Nokomis East

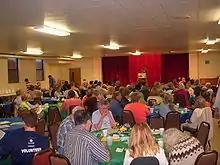
May 2008 neighborhood meeting

The neighborhood association hosts six to ten town meetings per year. These have included meetings with property developers and discussions about significant neighborhood happenings, such as the renovation of the Nokomis Library. In April or May, the Nokomis East Neighborhood Association usually hosts a neighborhood meeting to update the public on its affairs and those of the neighborhood, and deliver its annual report. The 2008 neighborhood meeting featured state senator Patricia Torres Ray as the keynote speaker.